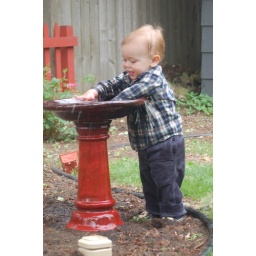
Splashing in bird bath